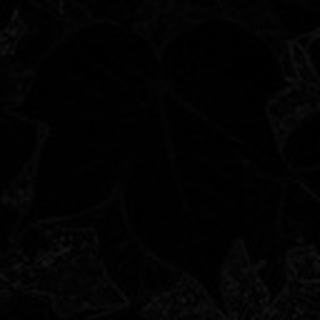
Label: healthy_cotton